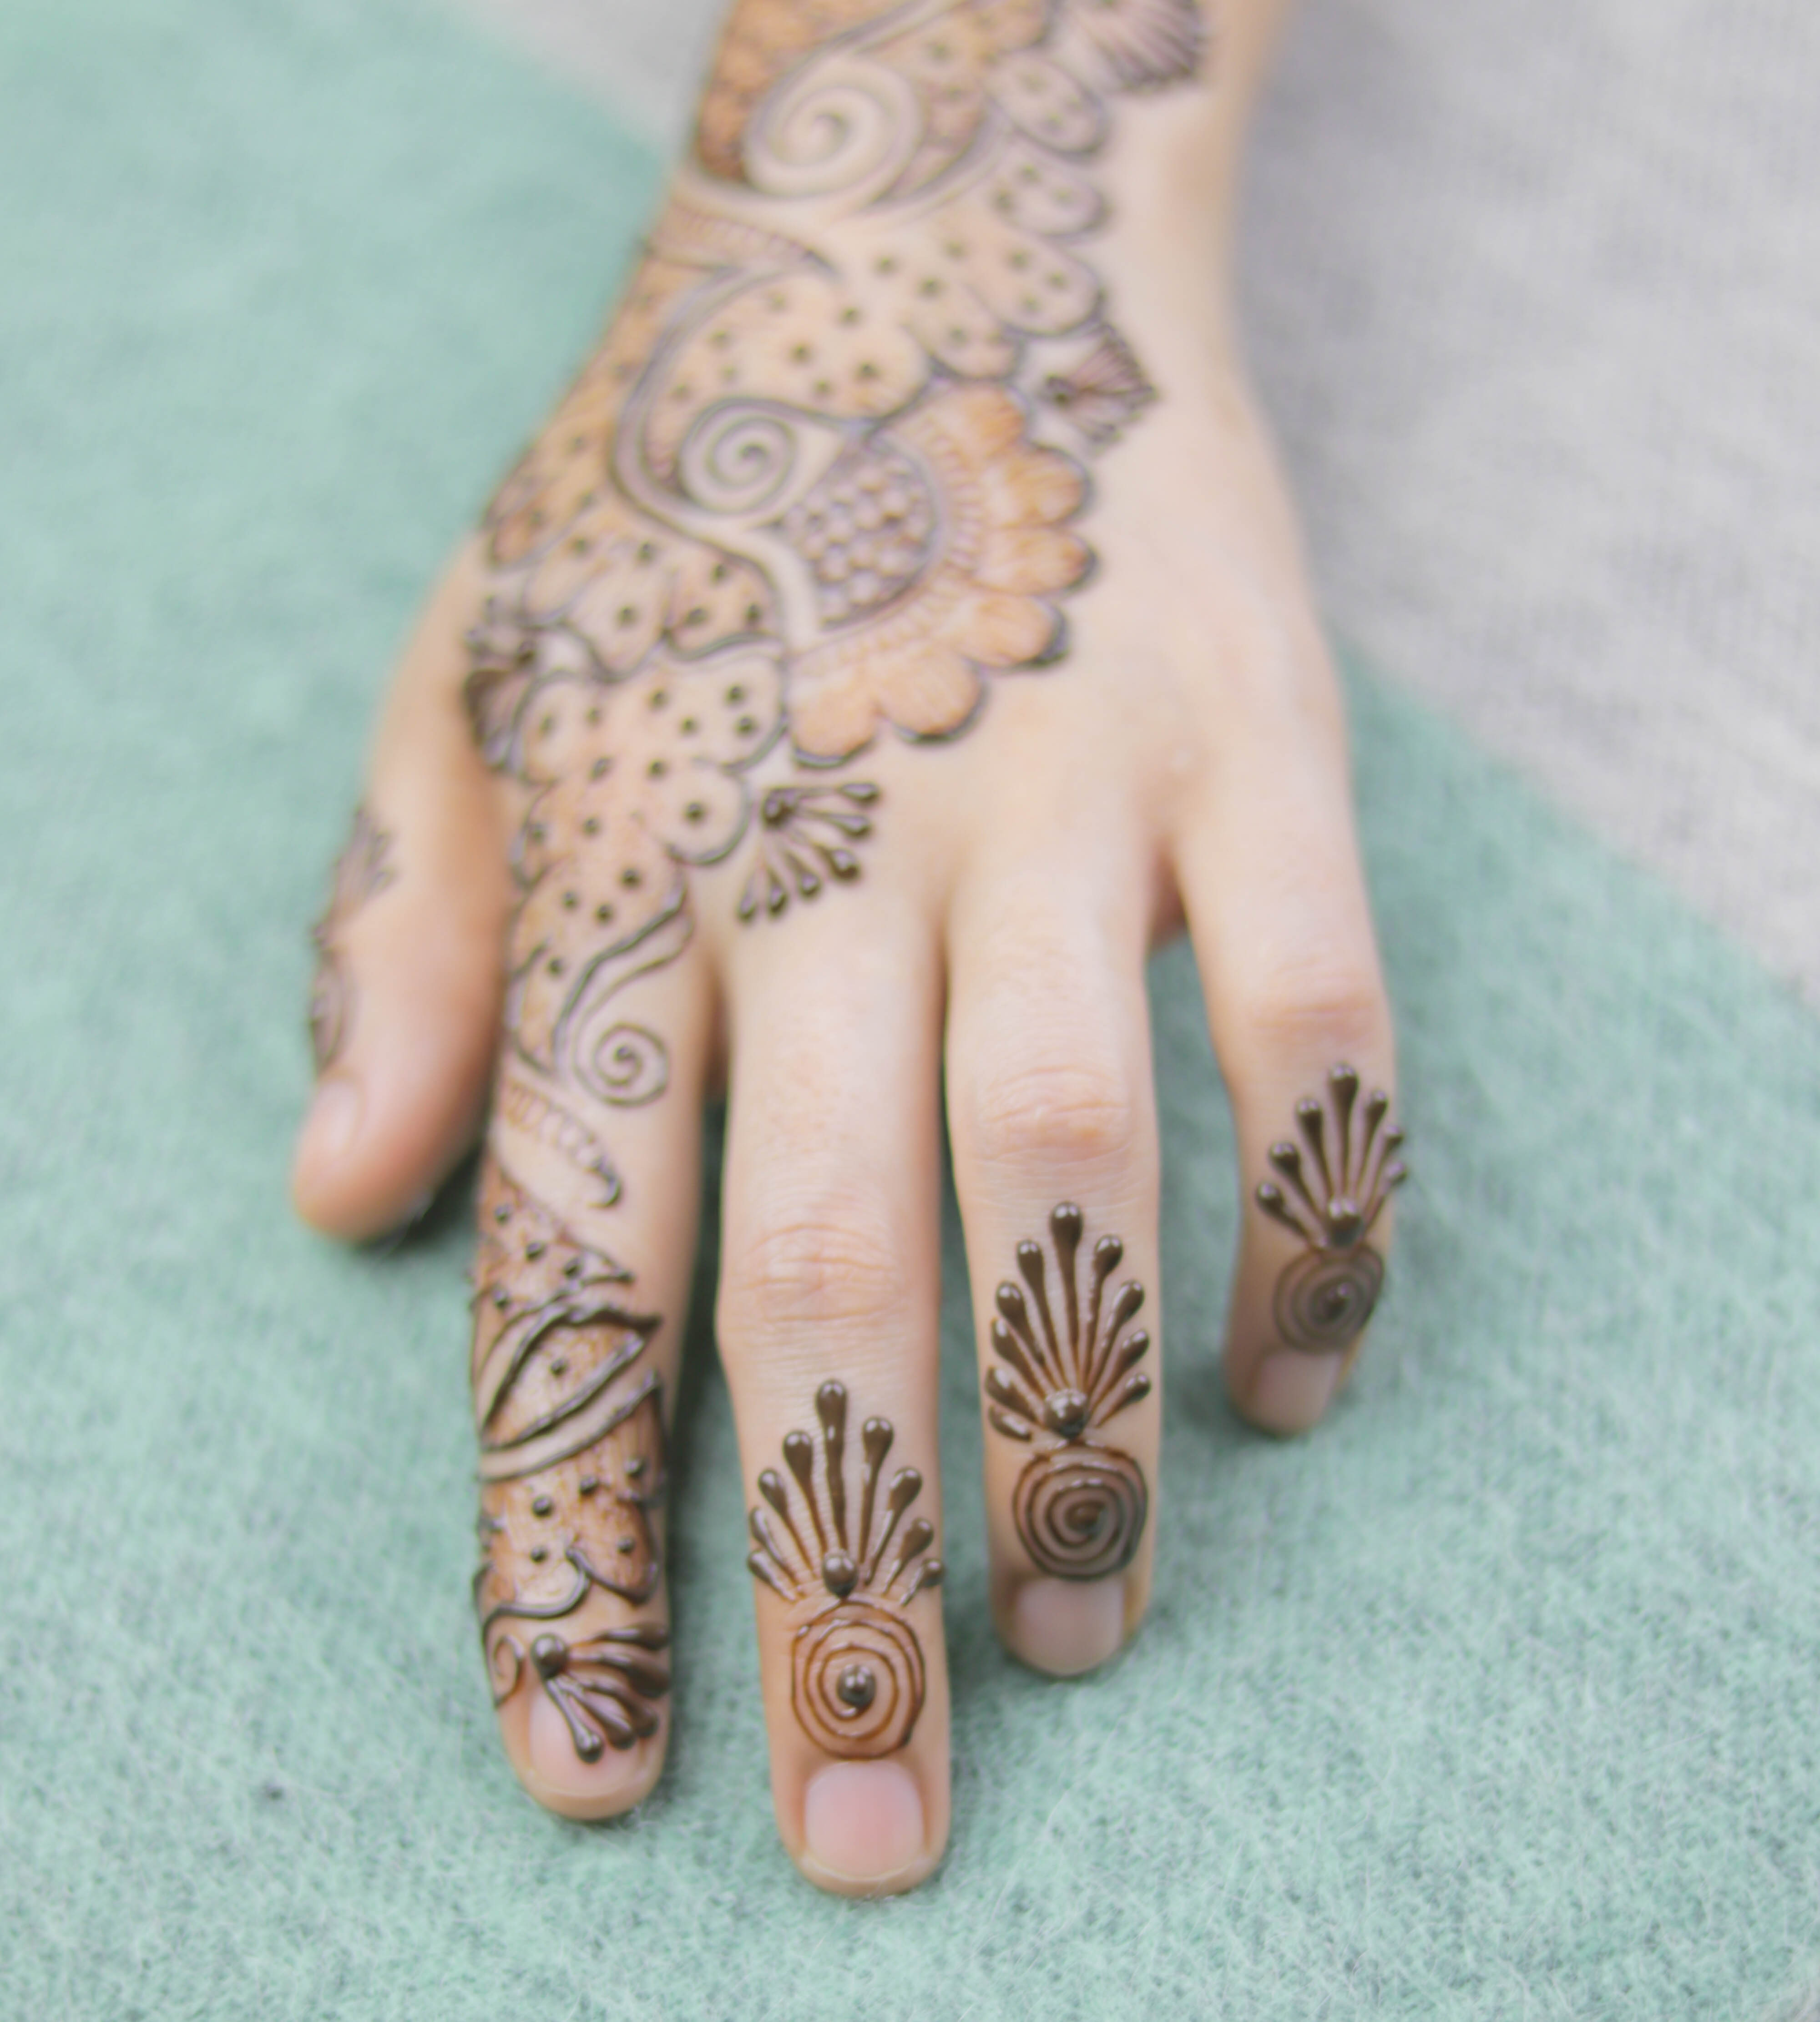
art, asian, beautiful, beauty, bridal, bride, brown, celebration, color, culture, decoration, decorative, design, ethnic, fashion, female, floral, henna, india, indian, makeup, marriage, mehendi, mehndi, pattern, people, skin, style, tattoo, traditional, wedding, woman